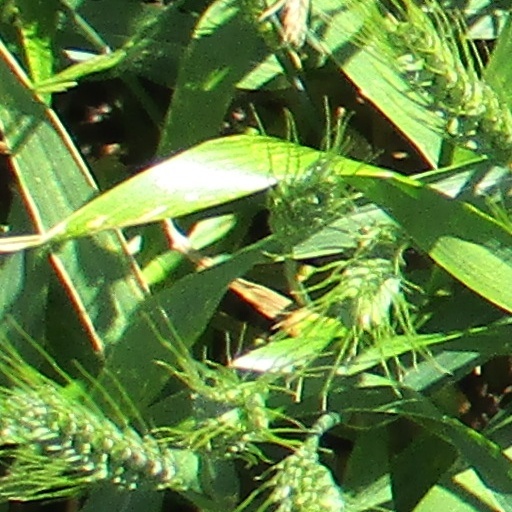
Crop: wheat